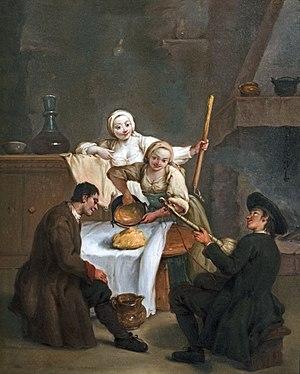
Bergame est une ville italienne, d'environ 122 000 habitants, capitale de la province du même nom, située en Lombardie, région de la plaine du Pô, à environ 50 km au nord-est de Milan.
Pietro Falca, dit Pietro Longhi, né à Venise le 5 novembre 1701 où il est mort le 8 mai 1785, est un peintre vénitien. Il est surtout célèbre pour ses tableaux représentant la vie quotidienne de l'aristocratie vénitienne au XVIIIᵉ siècle.
La polenta, polente ou encore poleinte, est une farine de maïs. Très consommée dans le nord de l'Italie, le Tessin en Suisse, le Comté de Nice, la Savoie et la Corse en France, la Bulgarie, la Roumanie et la Moldavie, elle se présente sous forme de galette ou de bouillie à base de semoule ou de farine de maïs.